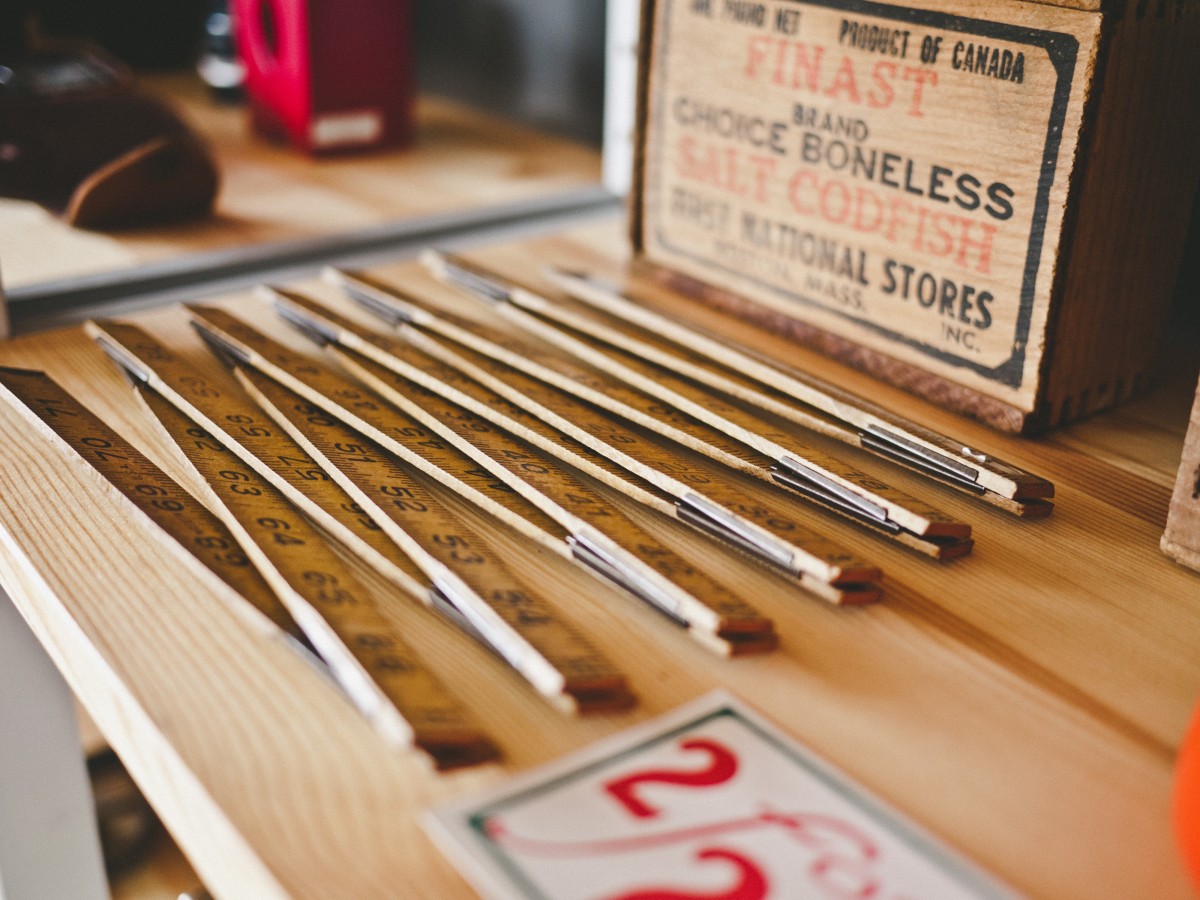
Tags: wood, vintage, tool, measure, craft, gauge